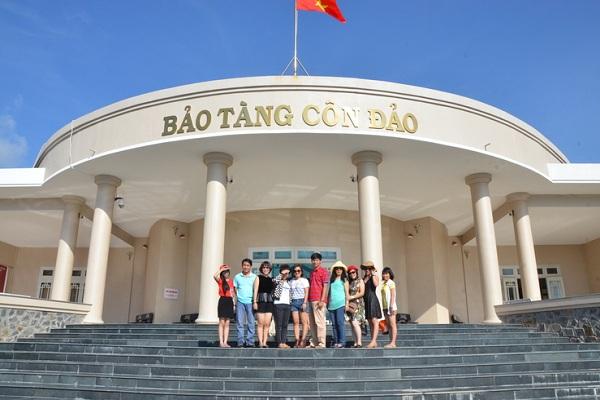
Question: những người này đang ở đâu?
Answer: những người này đang ở bảo tàng côn đảo